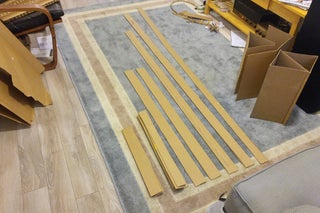
Label: cardboard